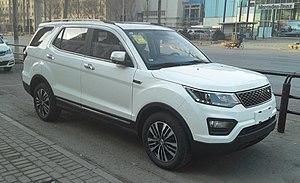
La Chana CX70 ou Oushang CX70 est un SUV construit par Chang'an Automobile et commercialisé sous les marques Chana ou Ousham depuis 2016, juste après le Salon automobile de Pékin, où il fut présenté pour la première fois. Son prix de départ est de 68900 yuan et peut aller jusqu'à 84900 pour un modèle haut de gamme, ce qui en faisait le SUV 7 places le moins cher du marché.